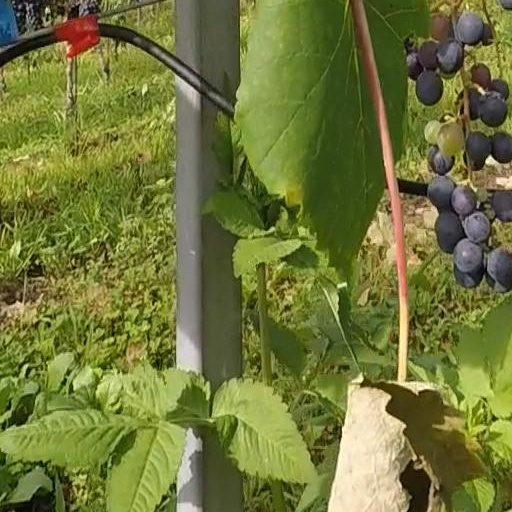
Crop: grape